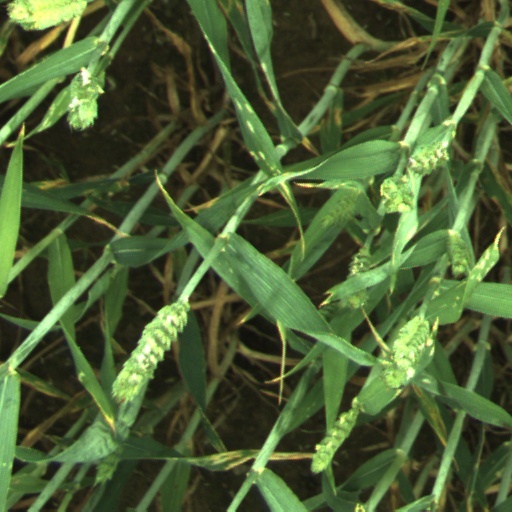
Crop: wheat